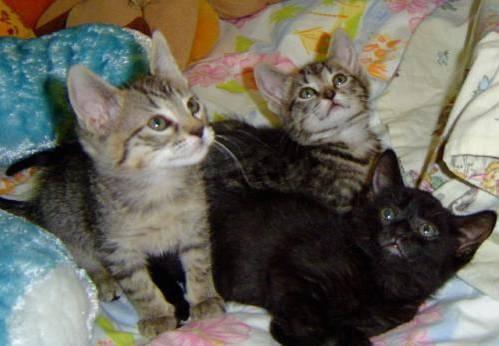
cat